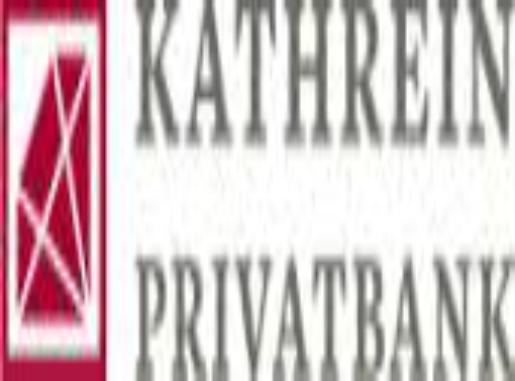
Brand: Kathrein
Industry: Electronic